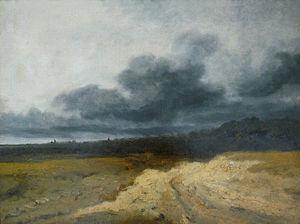
Georges Michel, L'orage, huile sur toile, date
Georges Bernard Michel né à Paris le 12 janvier 1763 et mort dans la même ville le 7 juin 1843 est un peintre paysagiste français.